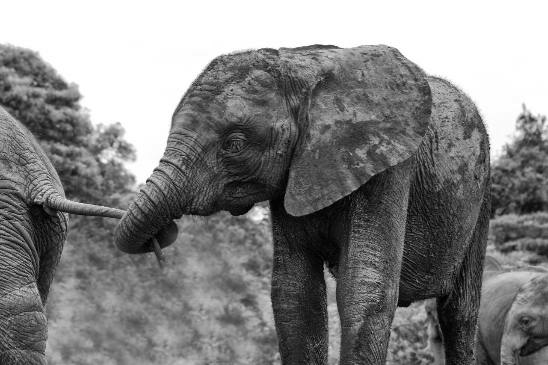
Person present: No